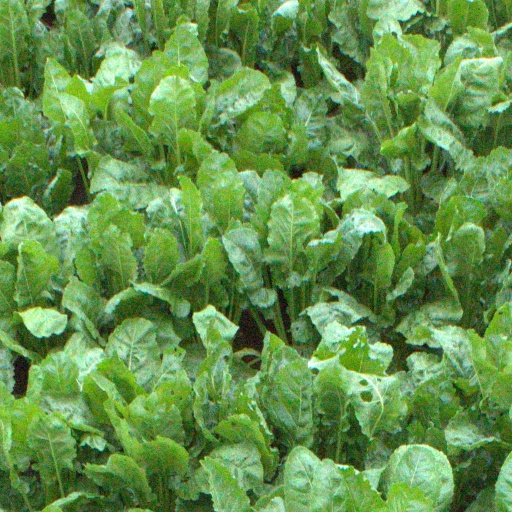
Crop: sugar beet